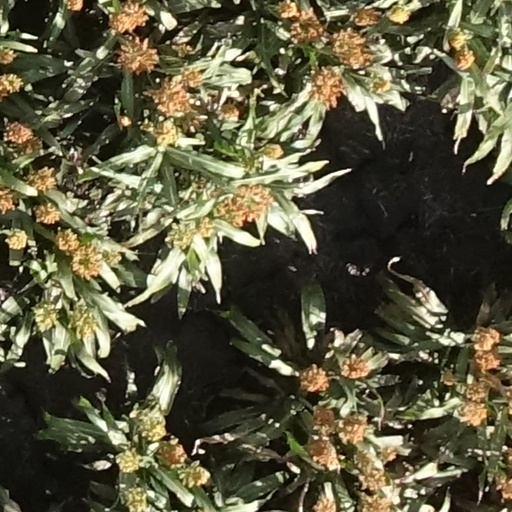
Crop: sorghum